Christian anarchism

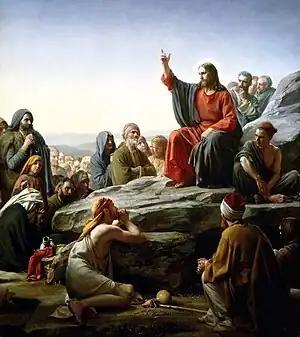
Carl Heinrich Bloch's depiction of the Sermon on the Mount

More than any other Bible source, the Sermon on the Mount is used as the basis for Christian anarchism. explains that the Sermon perfectly illustrates Jesus's central teaching of love and forgiveness. Christian anarchists claim that the state, founded on violence, contravenes the Sermon and Jesus' call to .